Armatus

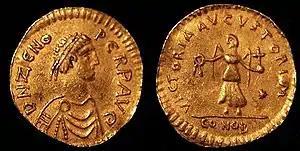
Tremissis issued by Emperor Zeno after he had regained his throne. Armatus was the commander of the army sent by Basiliscus to counter Zeno's advance, but accepted a bribe by the former emperor and betrayed his uncle

In the summer of 476, Zeno moved from Isauria to regain his throne, and bribed both the Basiliscus' generals Illus and Trocondus to join him. Basiliscus gathered all of the troops from Thracia, the city of Constantinople and even the palace guard, and, after binding Armatus with a loyalty oath, sent them to meet and defeat Zeno. When Armatus met Zeno, however, he was bribed into joining the Isaurian emperor, who promised him the title of "magister militum praesentalis" for life, his son, Basiliscus, the title of caesar, and the qualification as heir to Zeno.